Norwich City railway station

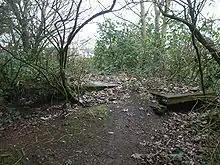
The remains of the bay platform in 2009.

The station was opened in 1882 by the Lynn and Fakenham Railway, and later became the southern terminus of the Midland and Great Northern Joint Railway (MG&N) line from Melton Constable. It became well-used, with services to Cromer and through-carriages to a range of destinations including Peterborough and Leicester.